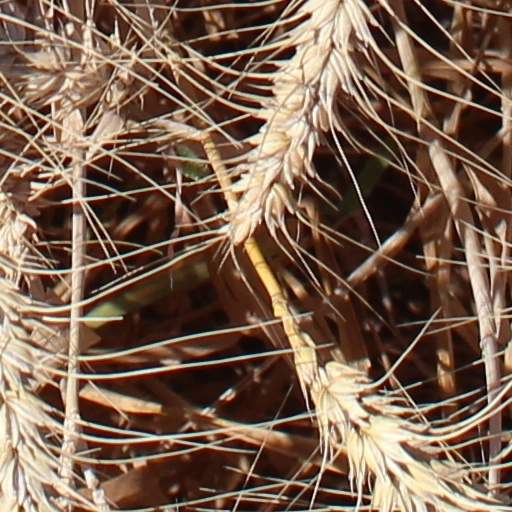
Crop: wheat